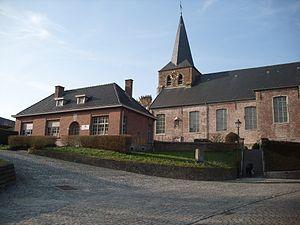
Zegelsem est une section de la commune belge de Brakel située en Région flamande dans la province de Flandre-Orientale et le Denderstreek.